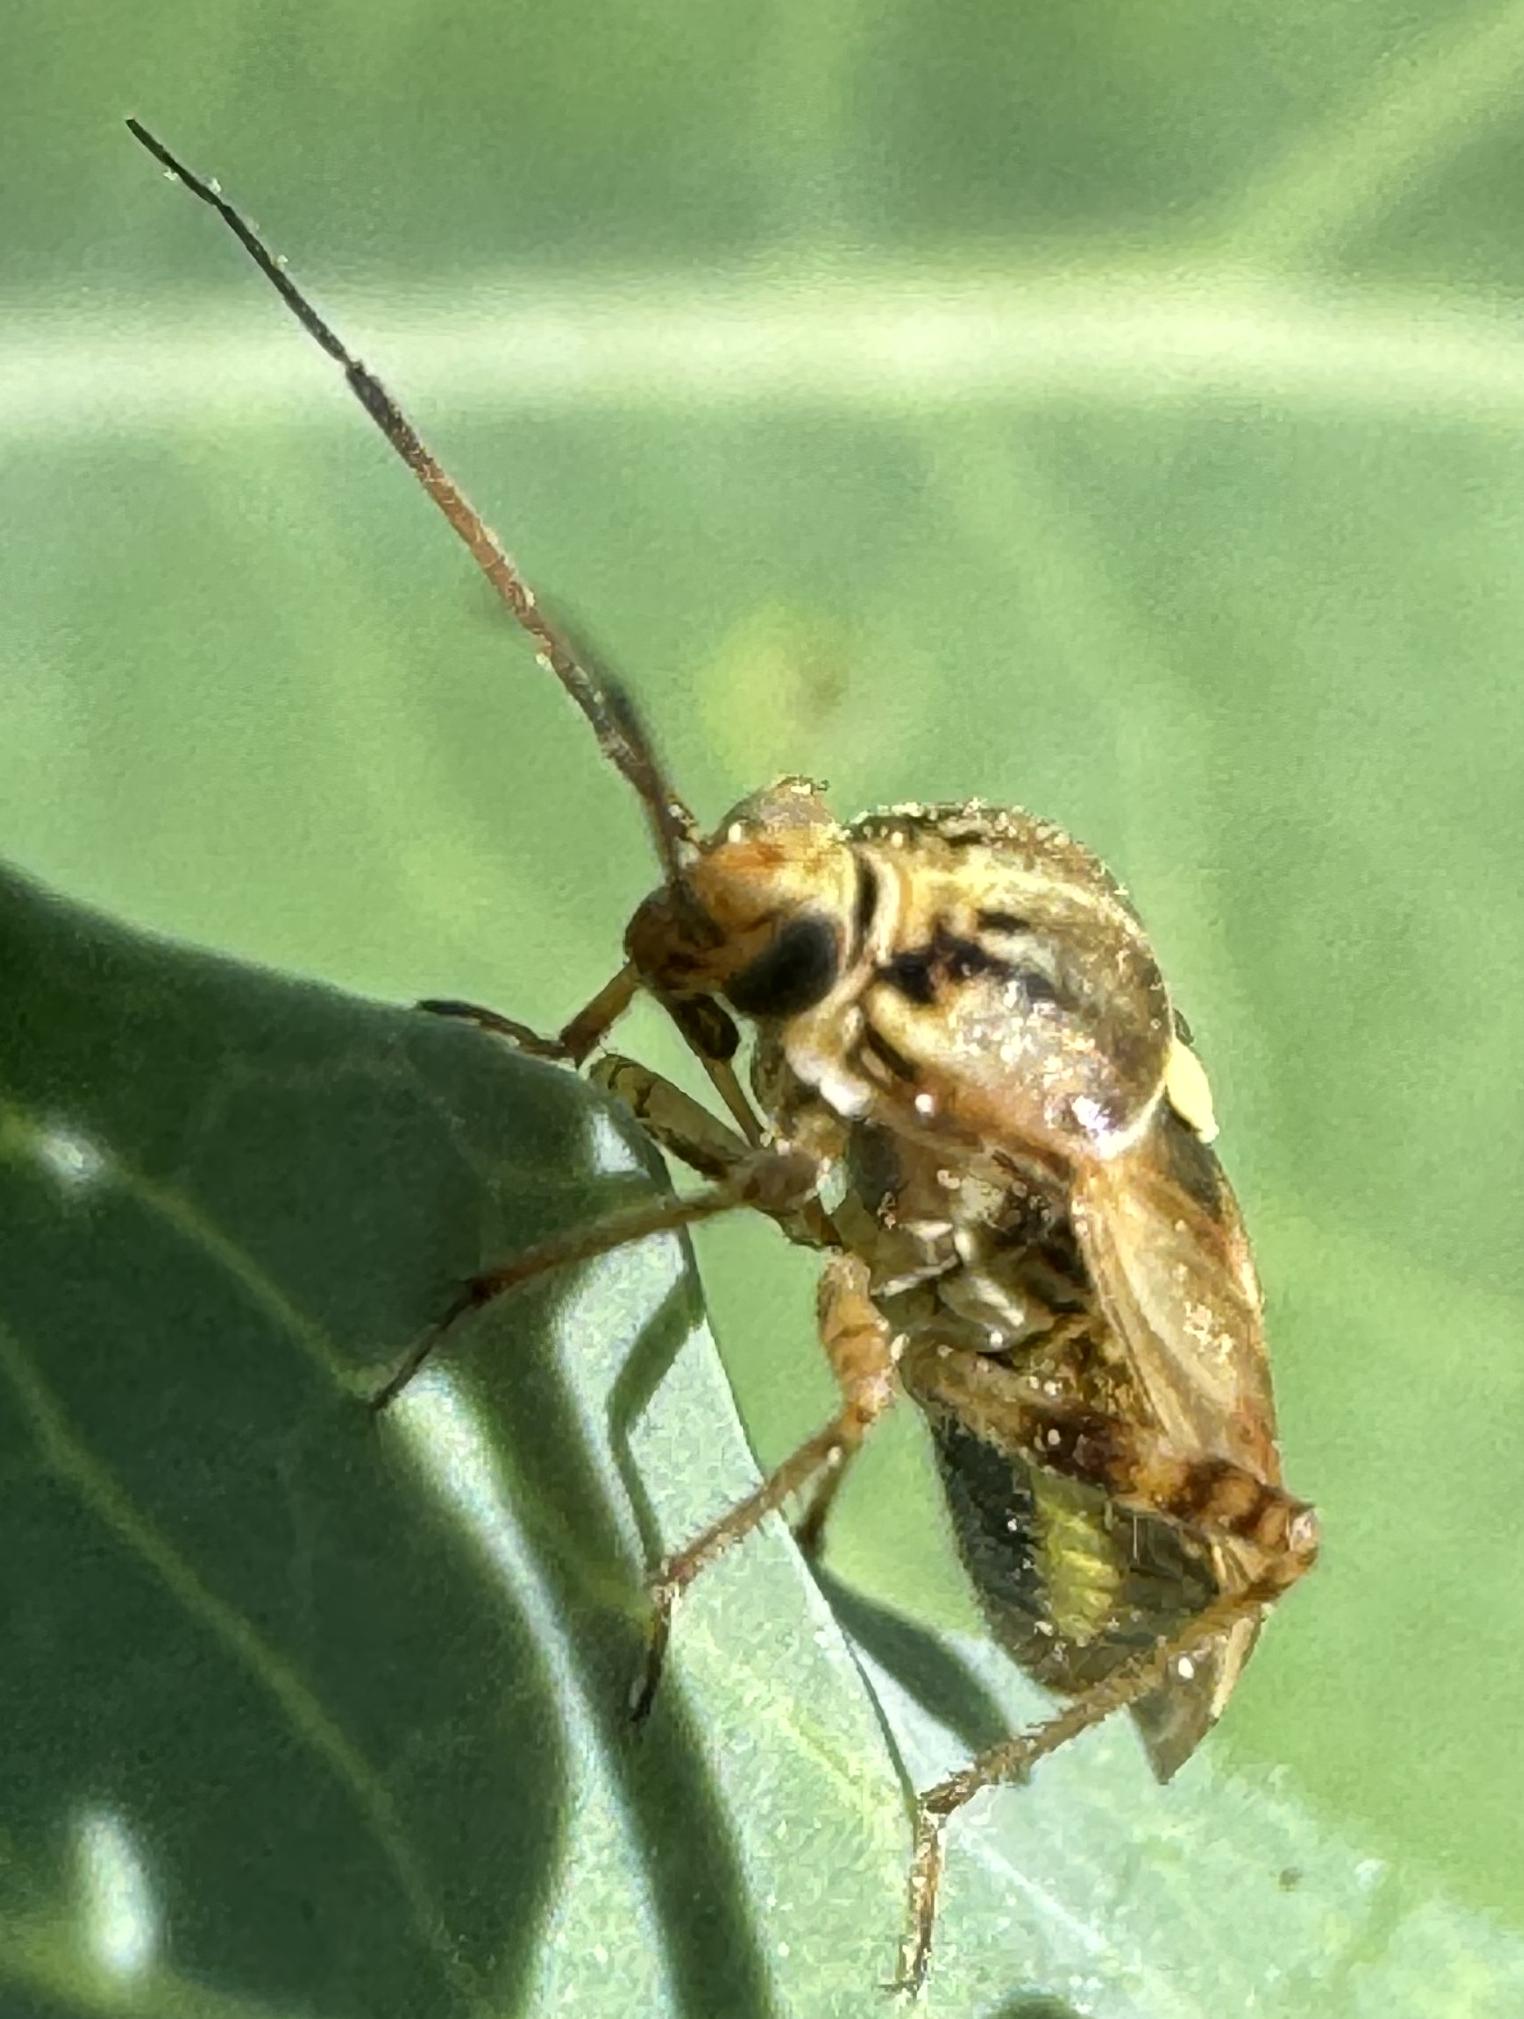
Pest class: lygus_bug